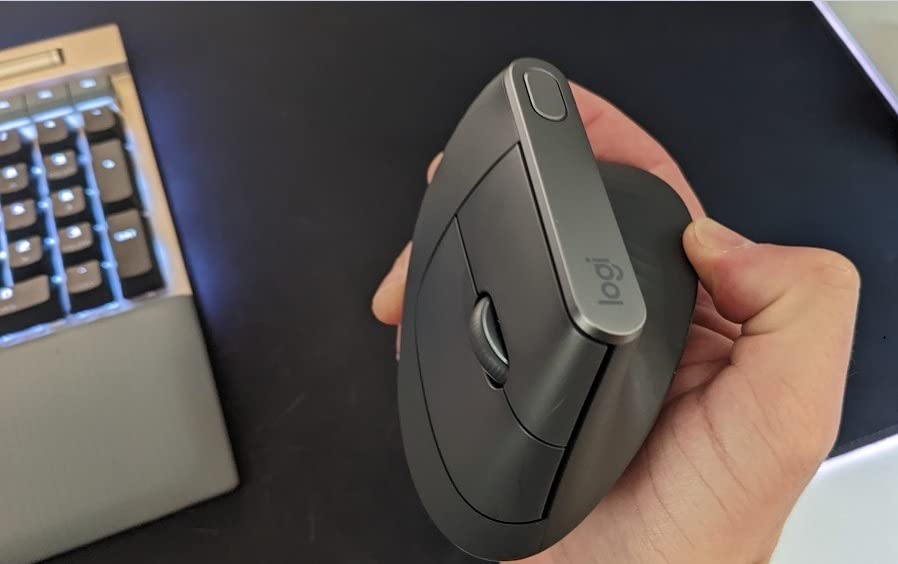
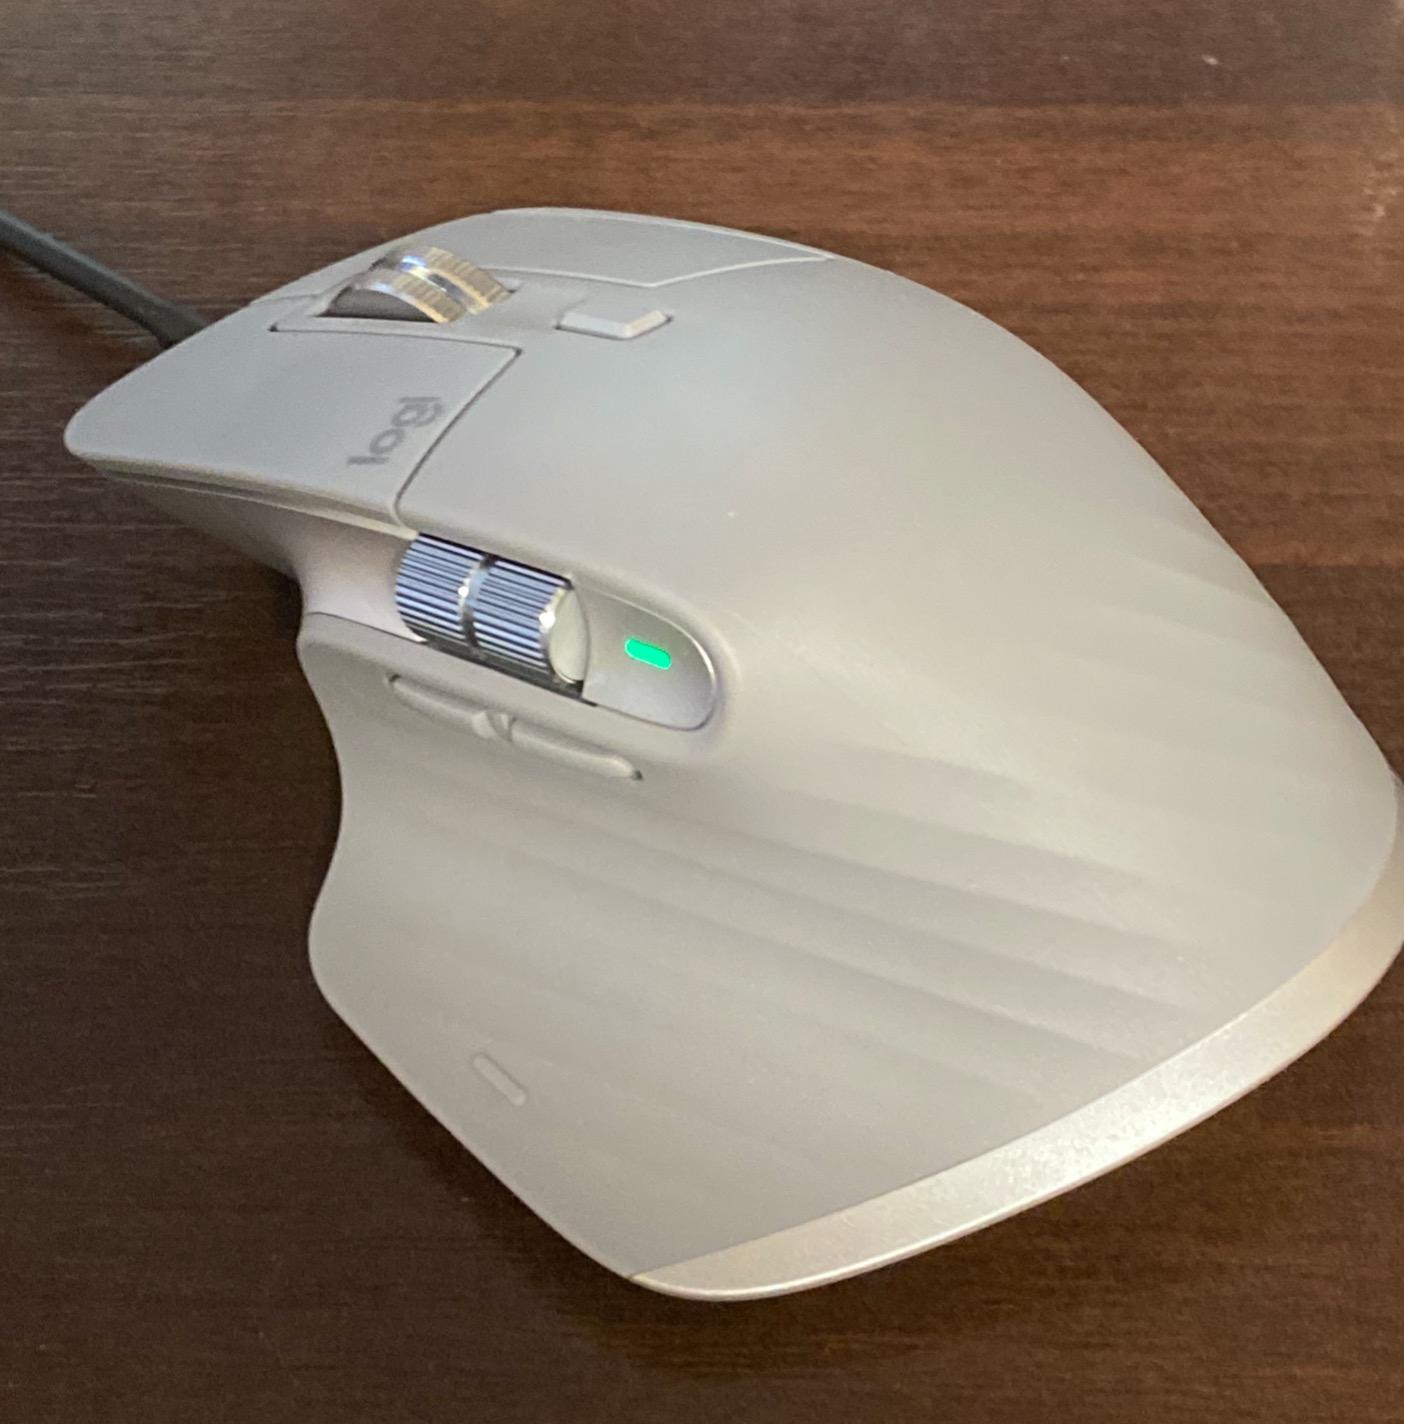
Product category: mouse
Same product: no